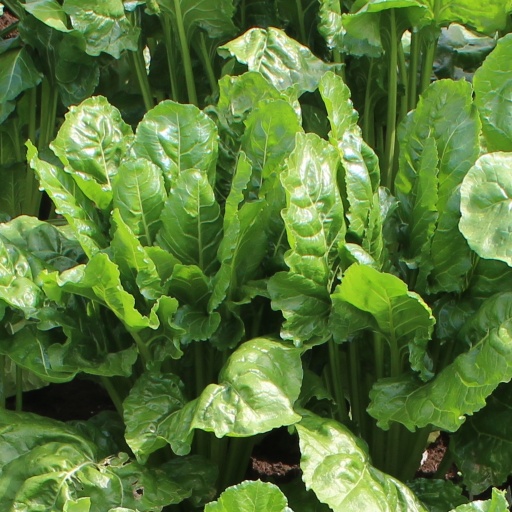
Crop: sugar beet